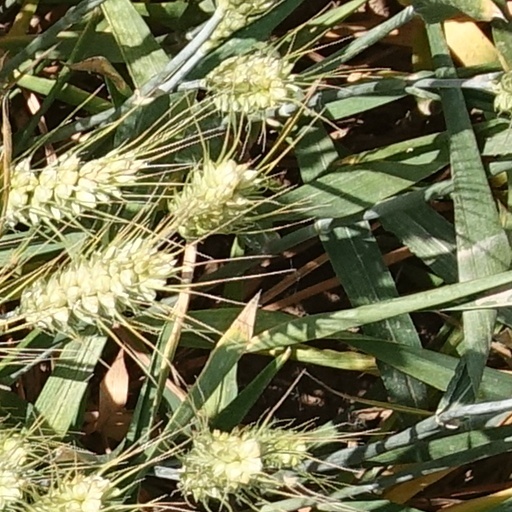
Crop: wheat